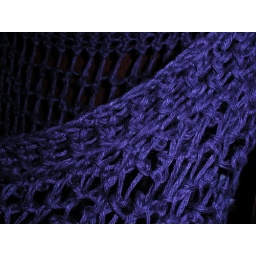
ok, this is the non bag part of the bag. it's done in basket weave.